Collapse of the World Trade Center

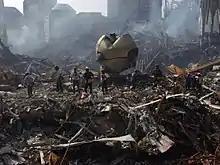
"The Sphere" as seen 10 days after the attacks

Many of the surrounding buildings were also either damaged or destroyed as the towers fell. 5 World Trade Center endured a large fire and a partial collapse of its steel structure and was torn down. Other buildings destroyed include 3 World Trade Center, 4 World Trade Center, 6 World Trade Center, and St. Nicholas Greek Orthodox Church. The World Financial Center buildings, 90 West Street, and 130 Cedar Street suffered fires. The Deutsche Bank Building, the Verizon Building, and 3 World Financial Center had impact damage from the towers' collapse, as did 90 West Street. One Liberty Plaza survived structurally intact but sustained surface damage including shattered windows. 30 West Broadway was damaged by the collapse of 7 World Trade Center. The Deutsche Bank Building, which was covered in a large black "shroud" after September 11 to cover the building's damage, was deconstructed because of water, mold, and other severe damage caused by the neighboring towers' collapse. In addition to this, many works of art were destroyed in the collapse.